Tom Snout

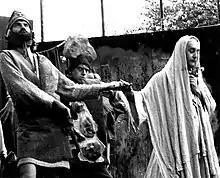
Tom Snout (background) playing Wall in a Riverside Shakespeare Company production

Tom Snout is a character in William Shakespeare's "A Midsummer Night's Dream". He is a tinker, and one of the "mechanicals" of Athens, amateur players in "Pyramus and Thisbe", a play within the play.